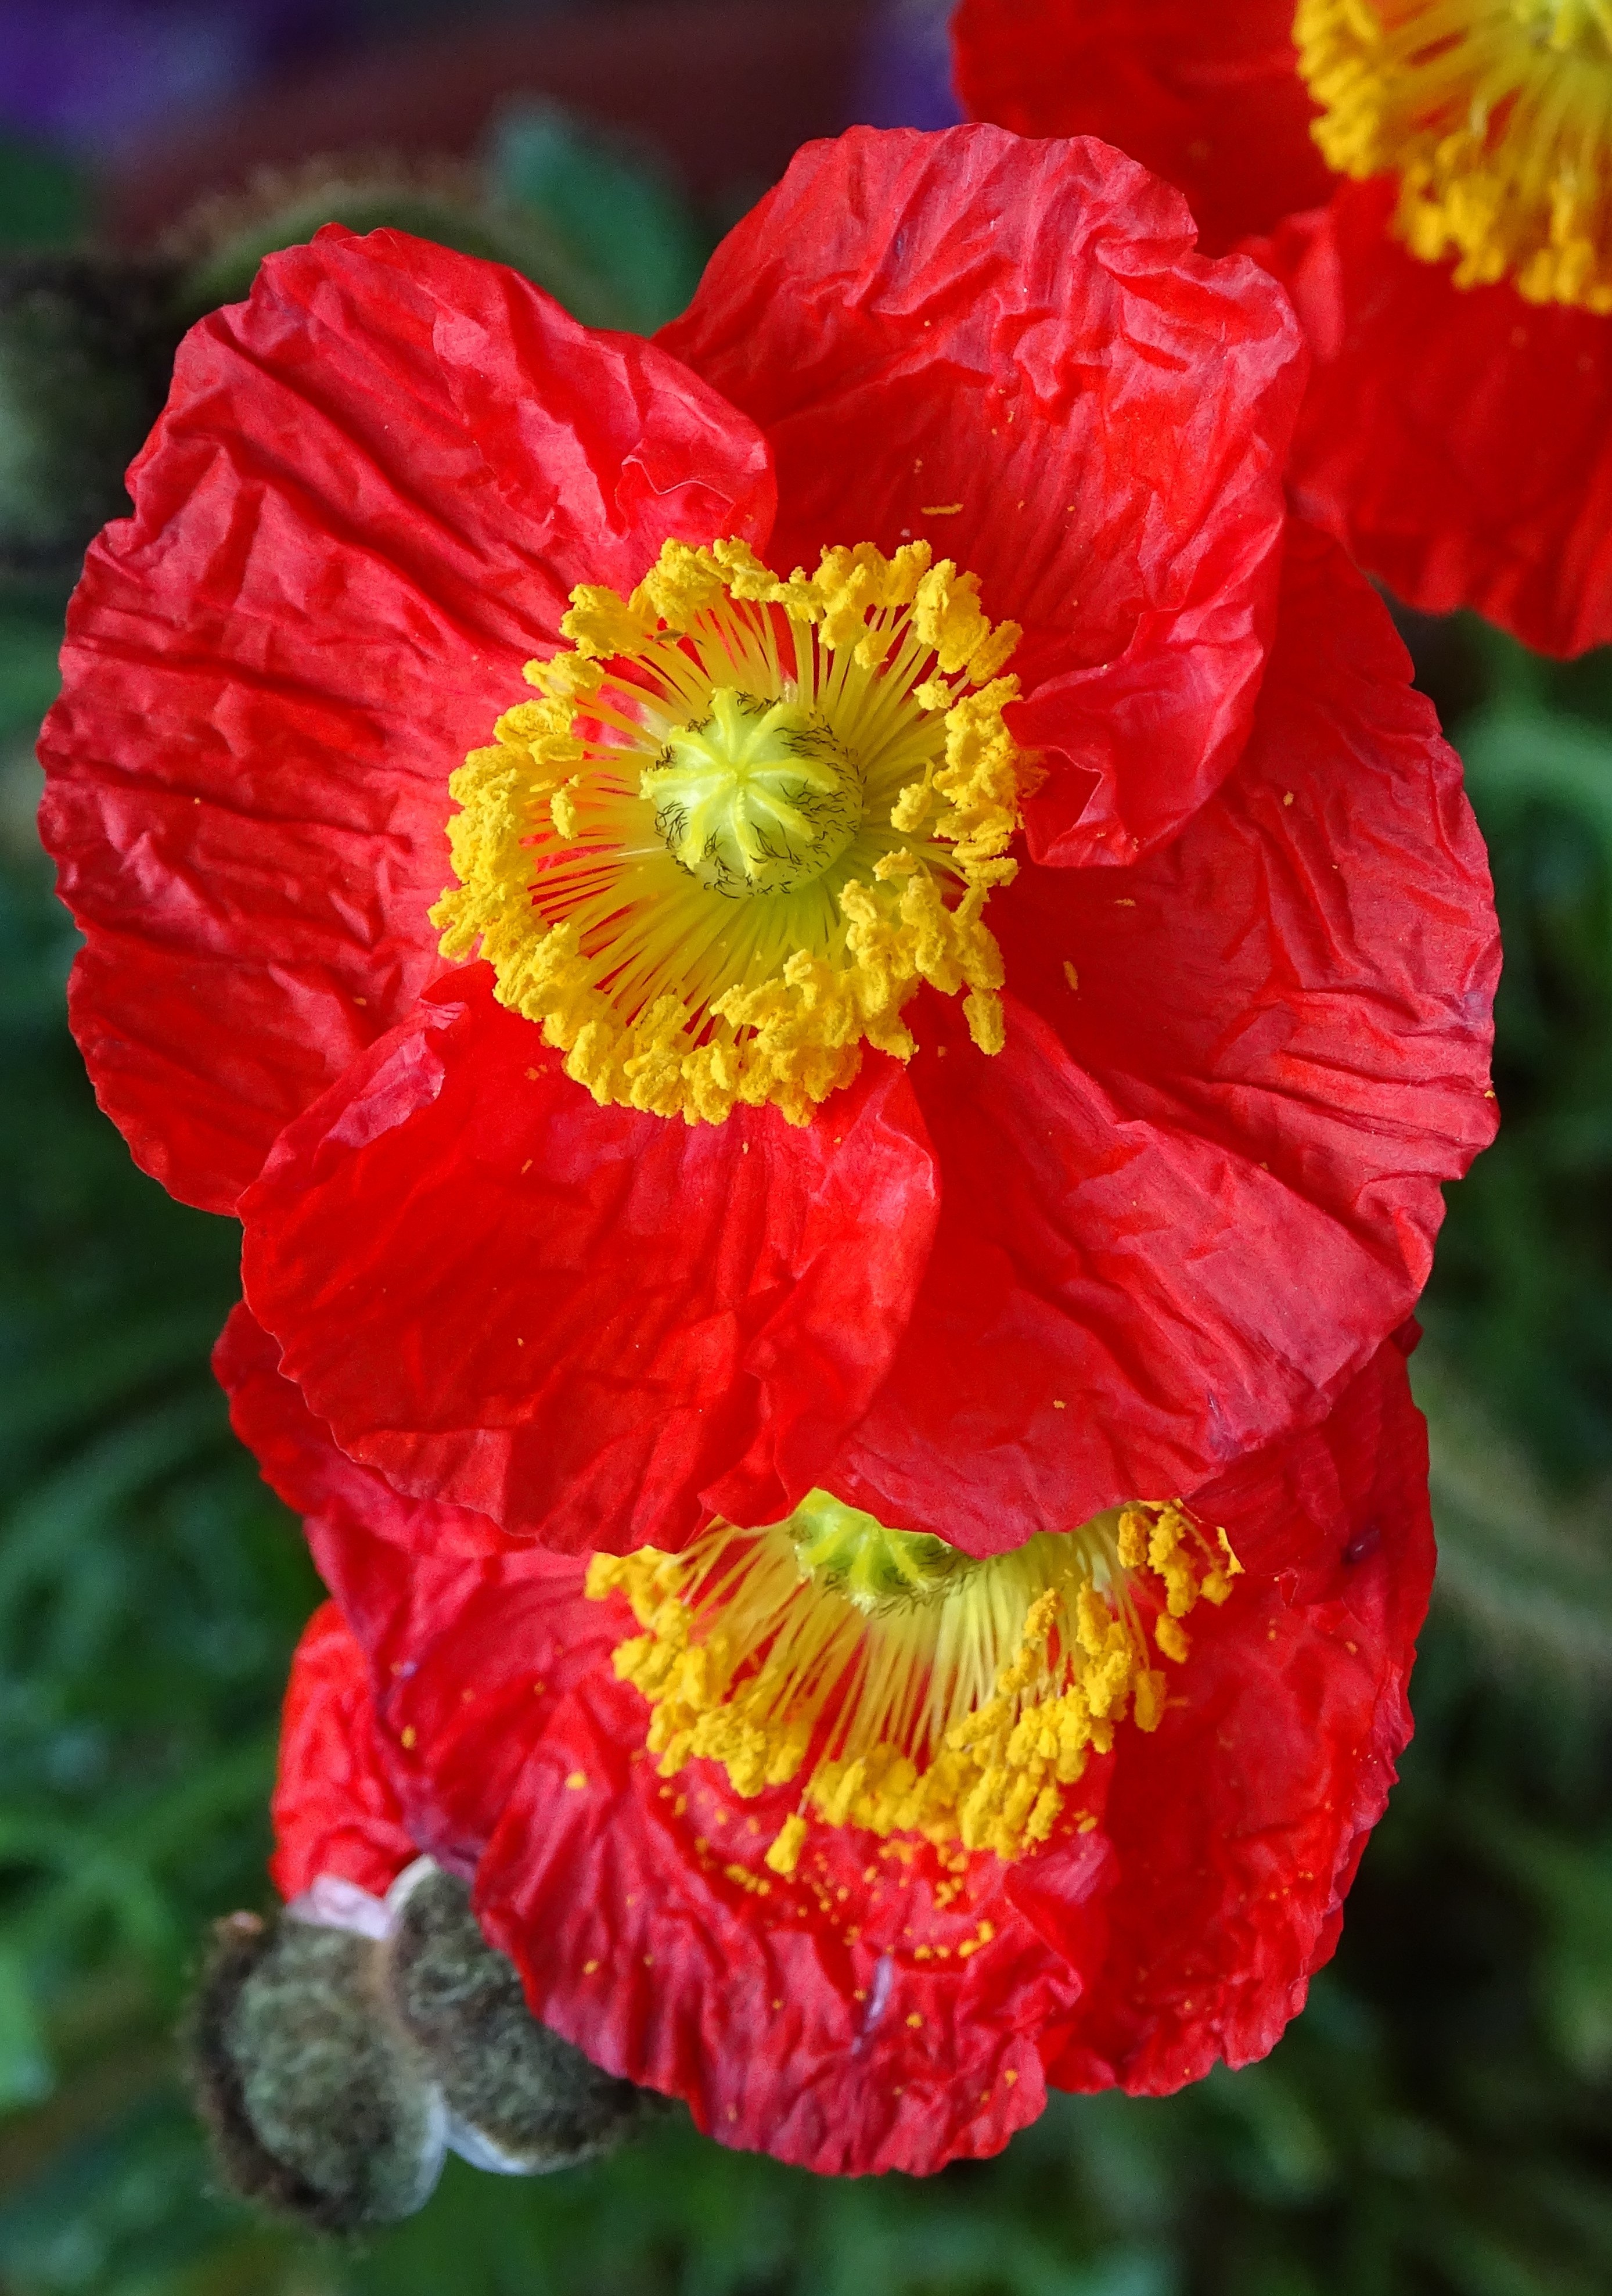
blossom, plant, flower, petal, bloom, red, flora, poppy, flowering plant, annual plant, land plant